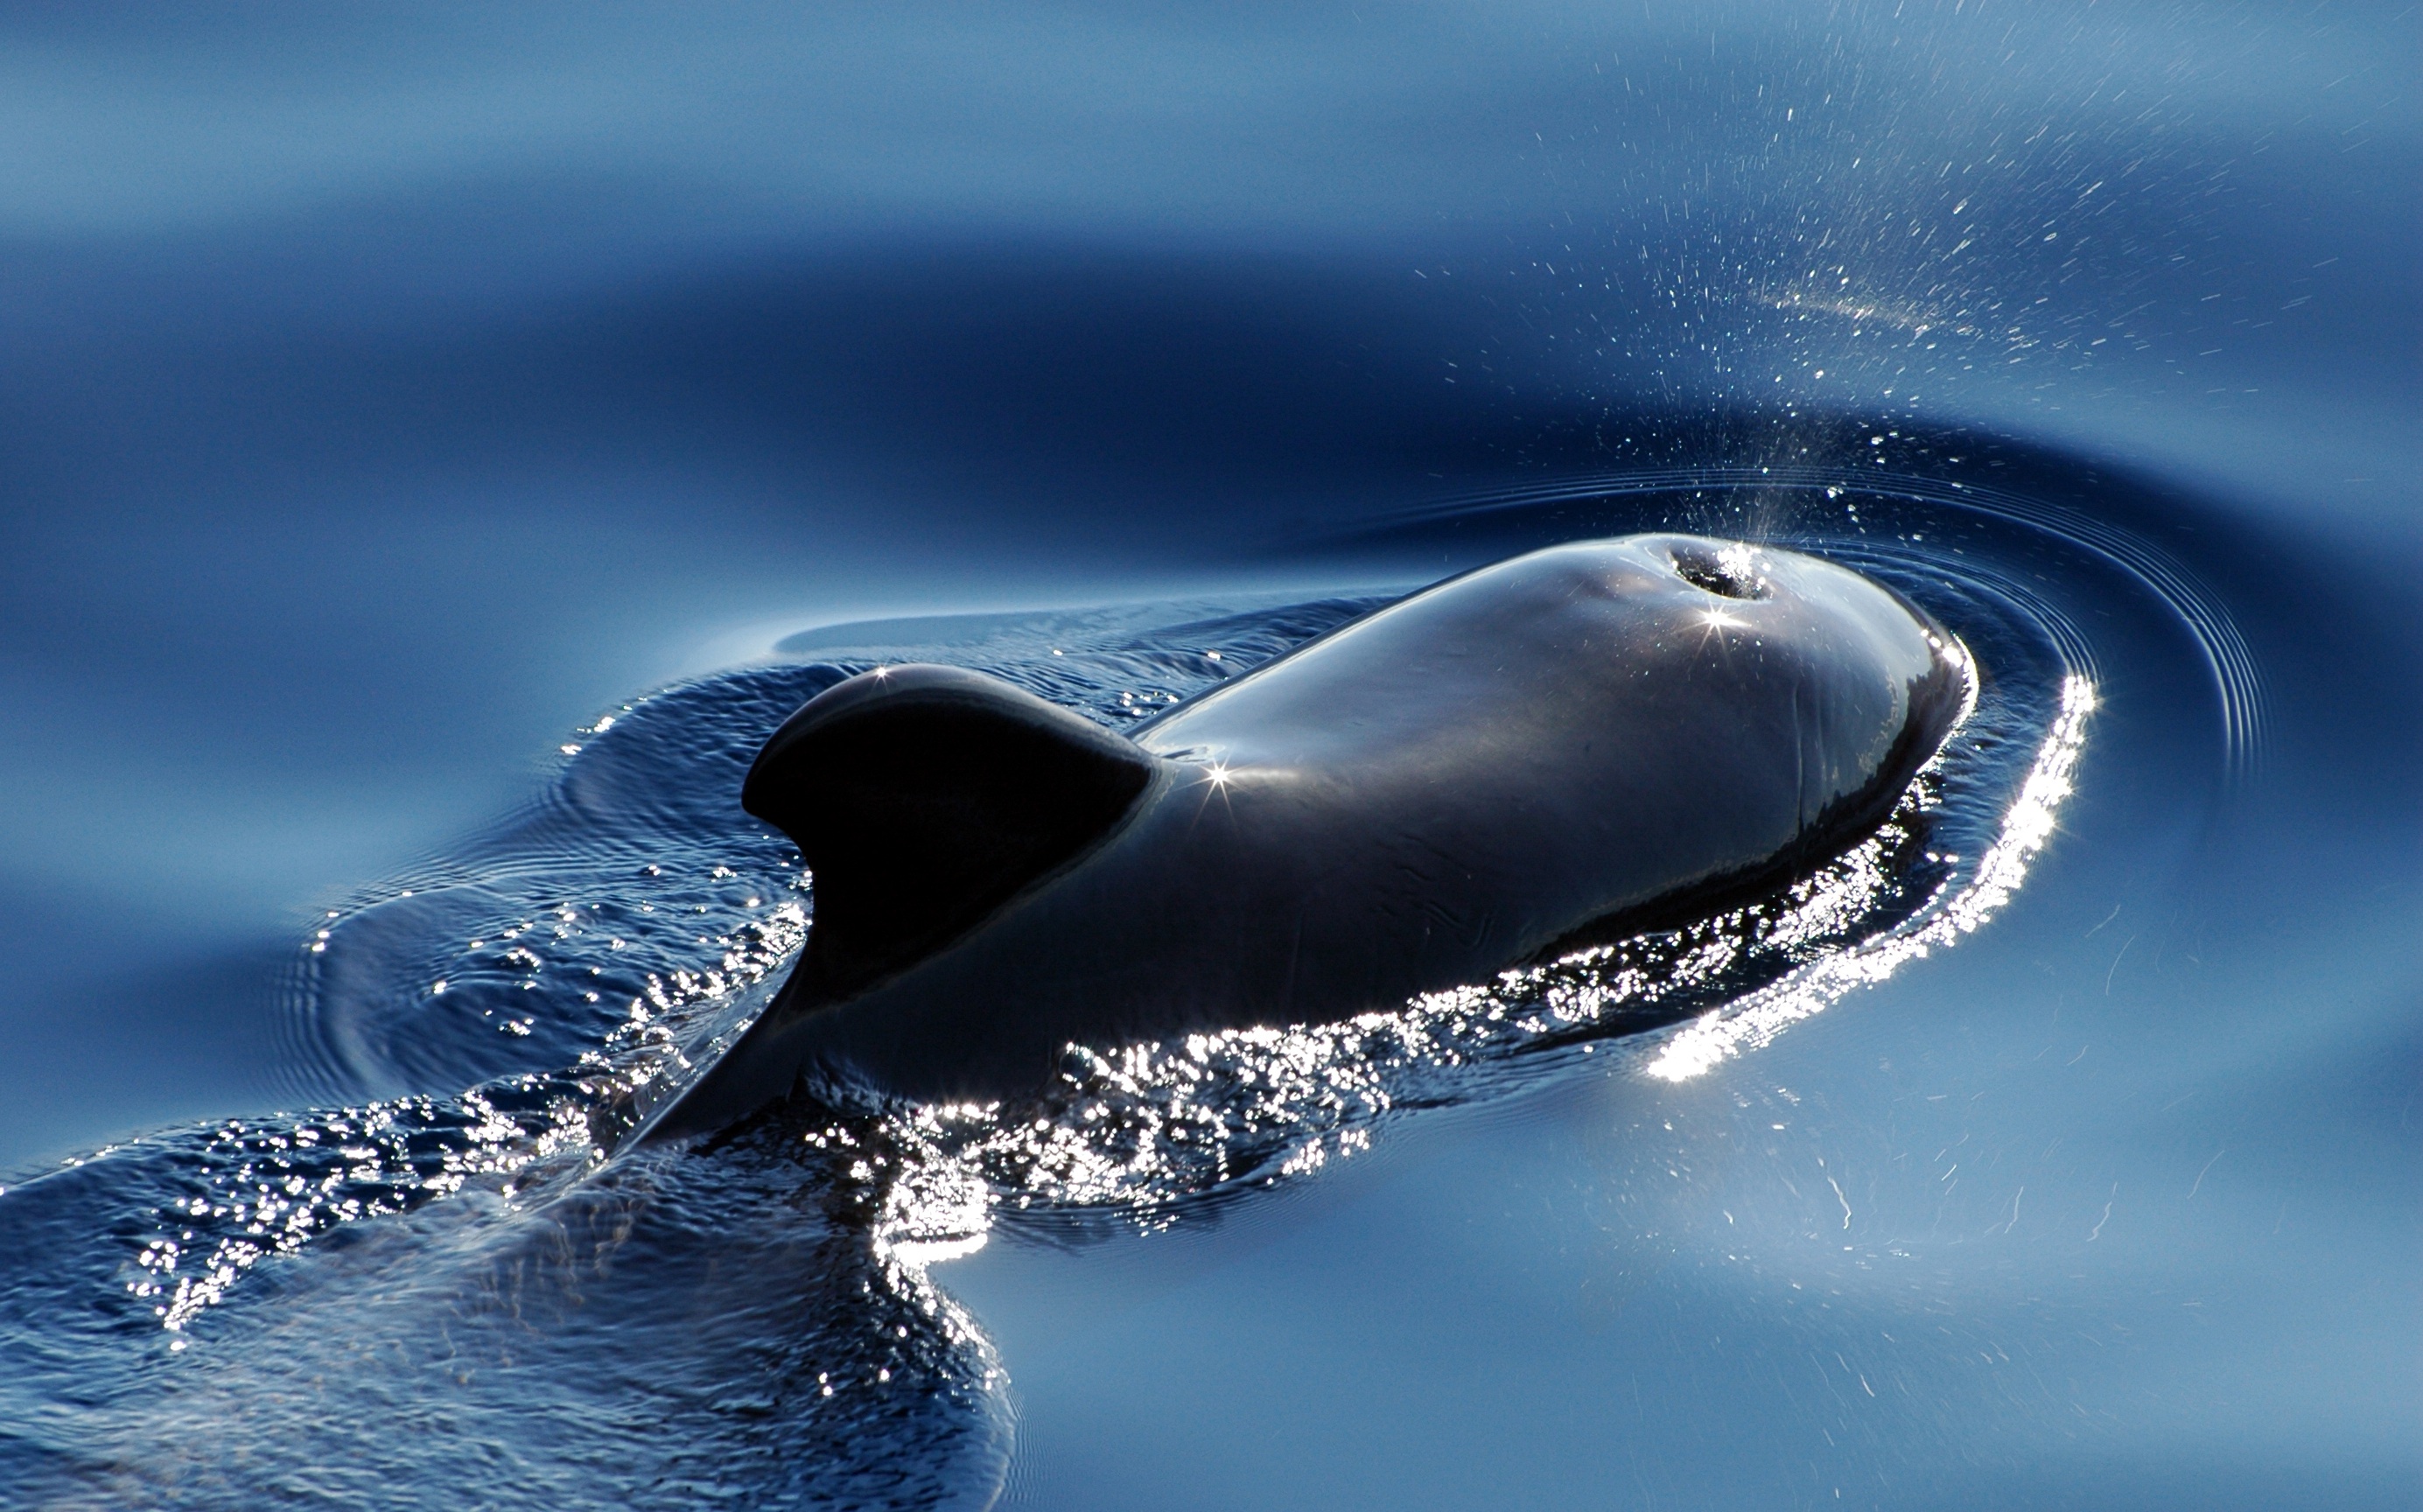
sea, water, nature, wave, swim, biology, mammal, humpback whale, mammals, vertebrate, whale, atlantic, animal world, meeresbewohner, wal, marine mammals, marine mammal, pilot whale, killer whale, blas, wind wave, marine biology, whales dolphins and porpoises